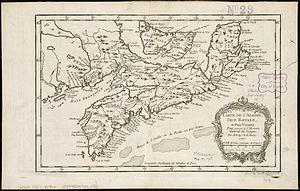
Le village de Noël est situé dans le comté de Hants sur la rive Sud du bassin des Mines dans la province maritime de la Nouvelle-Écosse.
Noël Doiron, né en 1684 et mort le 13 décembre 1758, est un chef acadien, célèbre pour ses décisions lors de la Déportation des Acadiens. Doiron est déporté sur un navire appelé le Duke William en 1758. Le naufrage du Duke William est une des pires catastrophes maritimes de l'histoire canadienne. Le capitaine du Duke William, William Nichols, décrit Noël Doiron comme le chef prisonnier du vaisseau, et il est révéré par tous les Acadiens de Isle Saint-Jean. Pour son acte noble et sa résignation face à la mort à bord du navire anglais le Duke William, Noël est acclamé dans des écrits au XIXᵉ siècle en Angleterre et en Amérique. À la mémoire de Noël Doiron, on nomma des villages en Nouvelle-Écosse, Noël, Noël Shore, East Noël, Noël Road et North Noël Road.